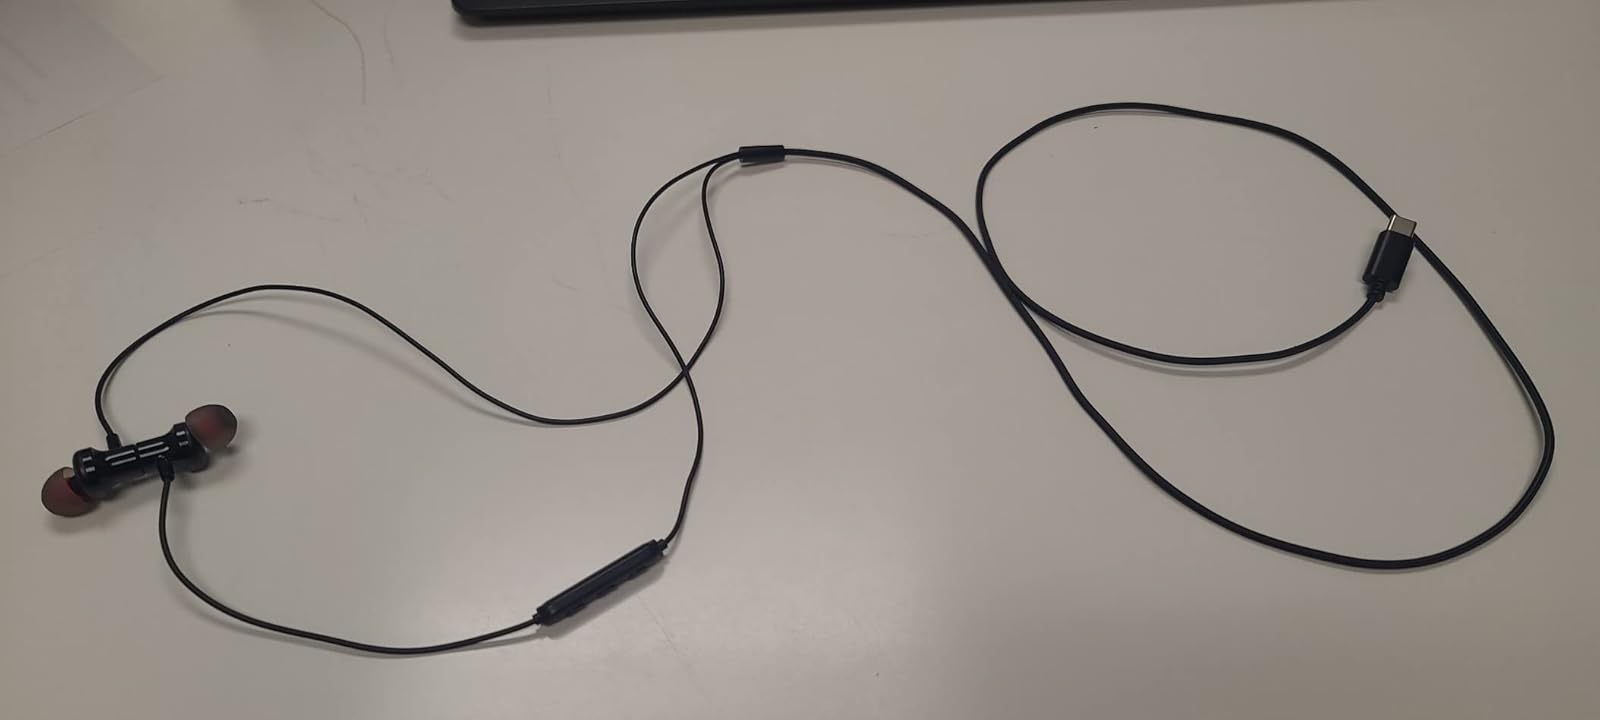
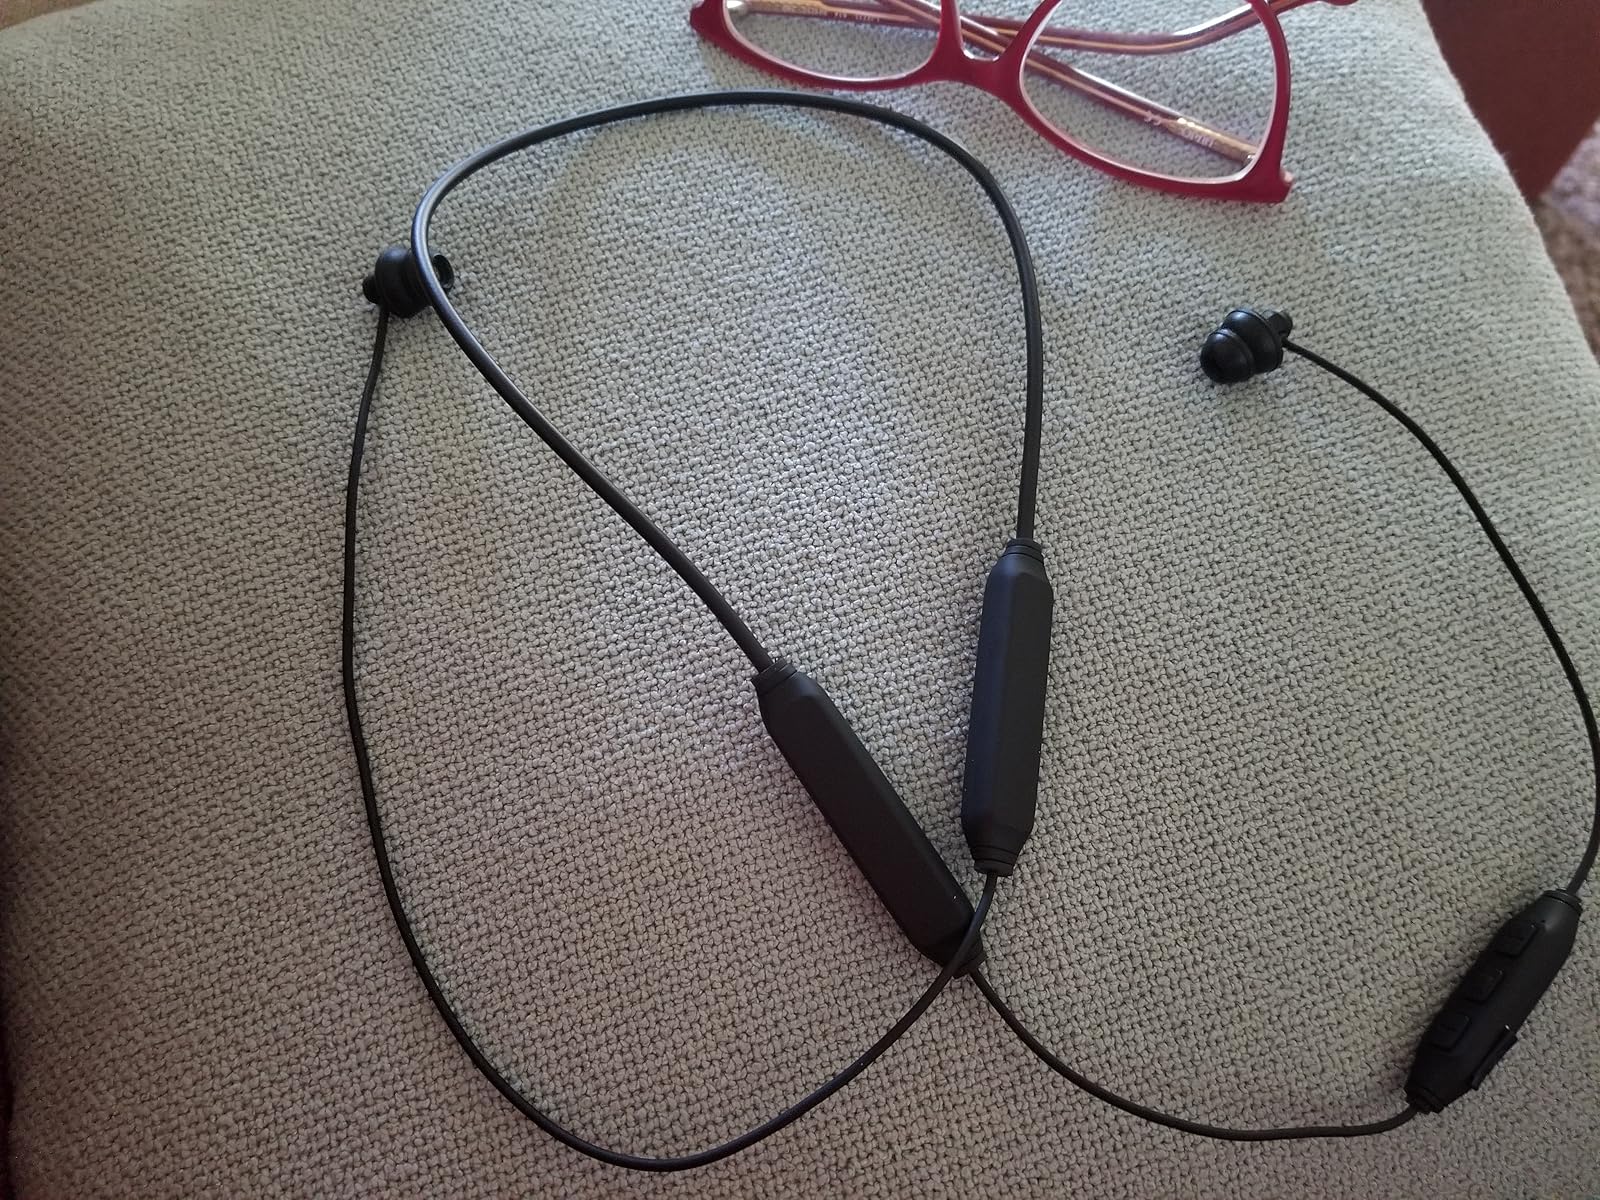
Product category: earbuds
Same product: no